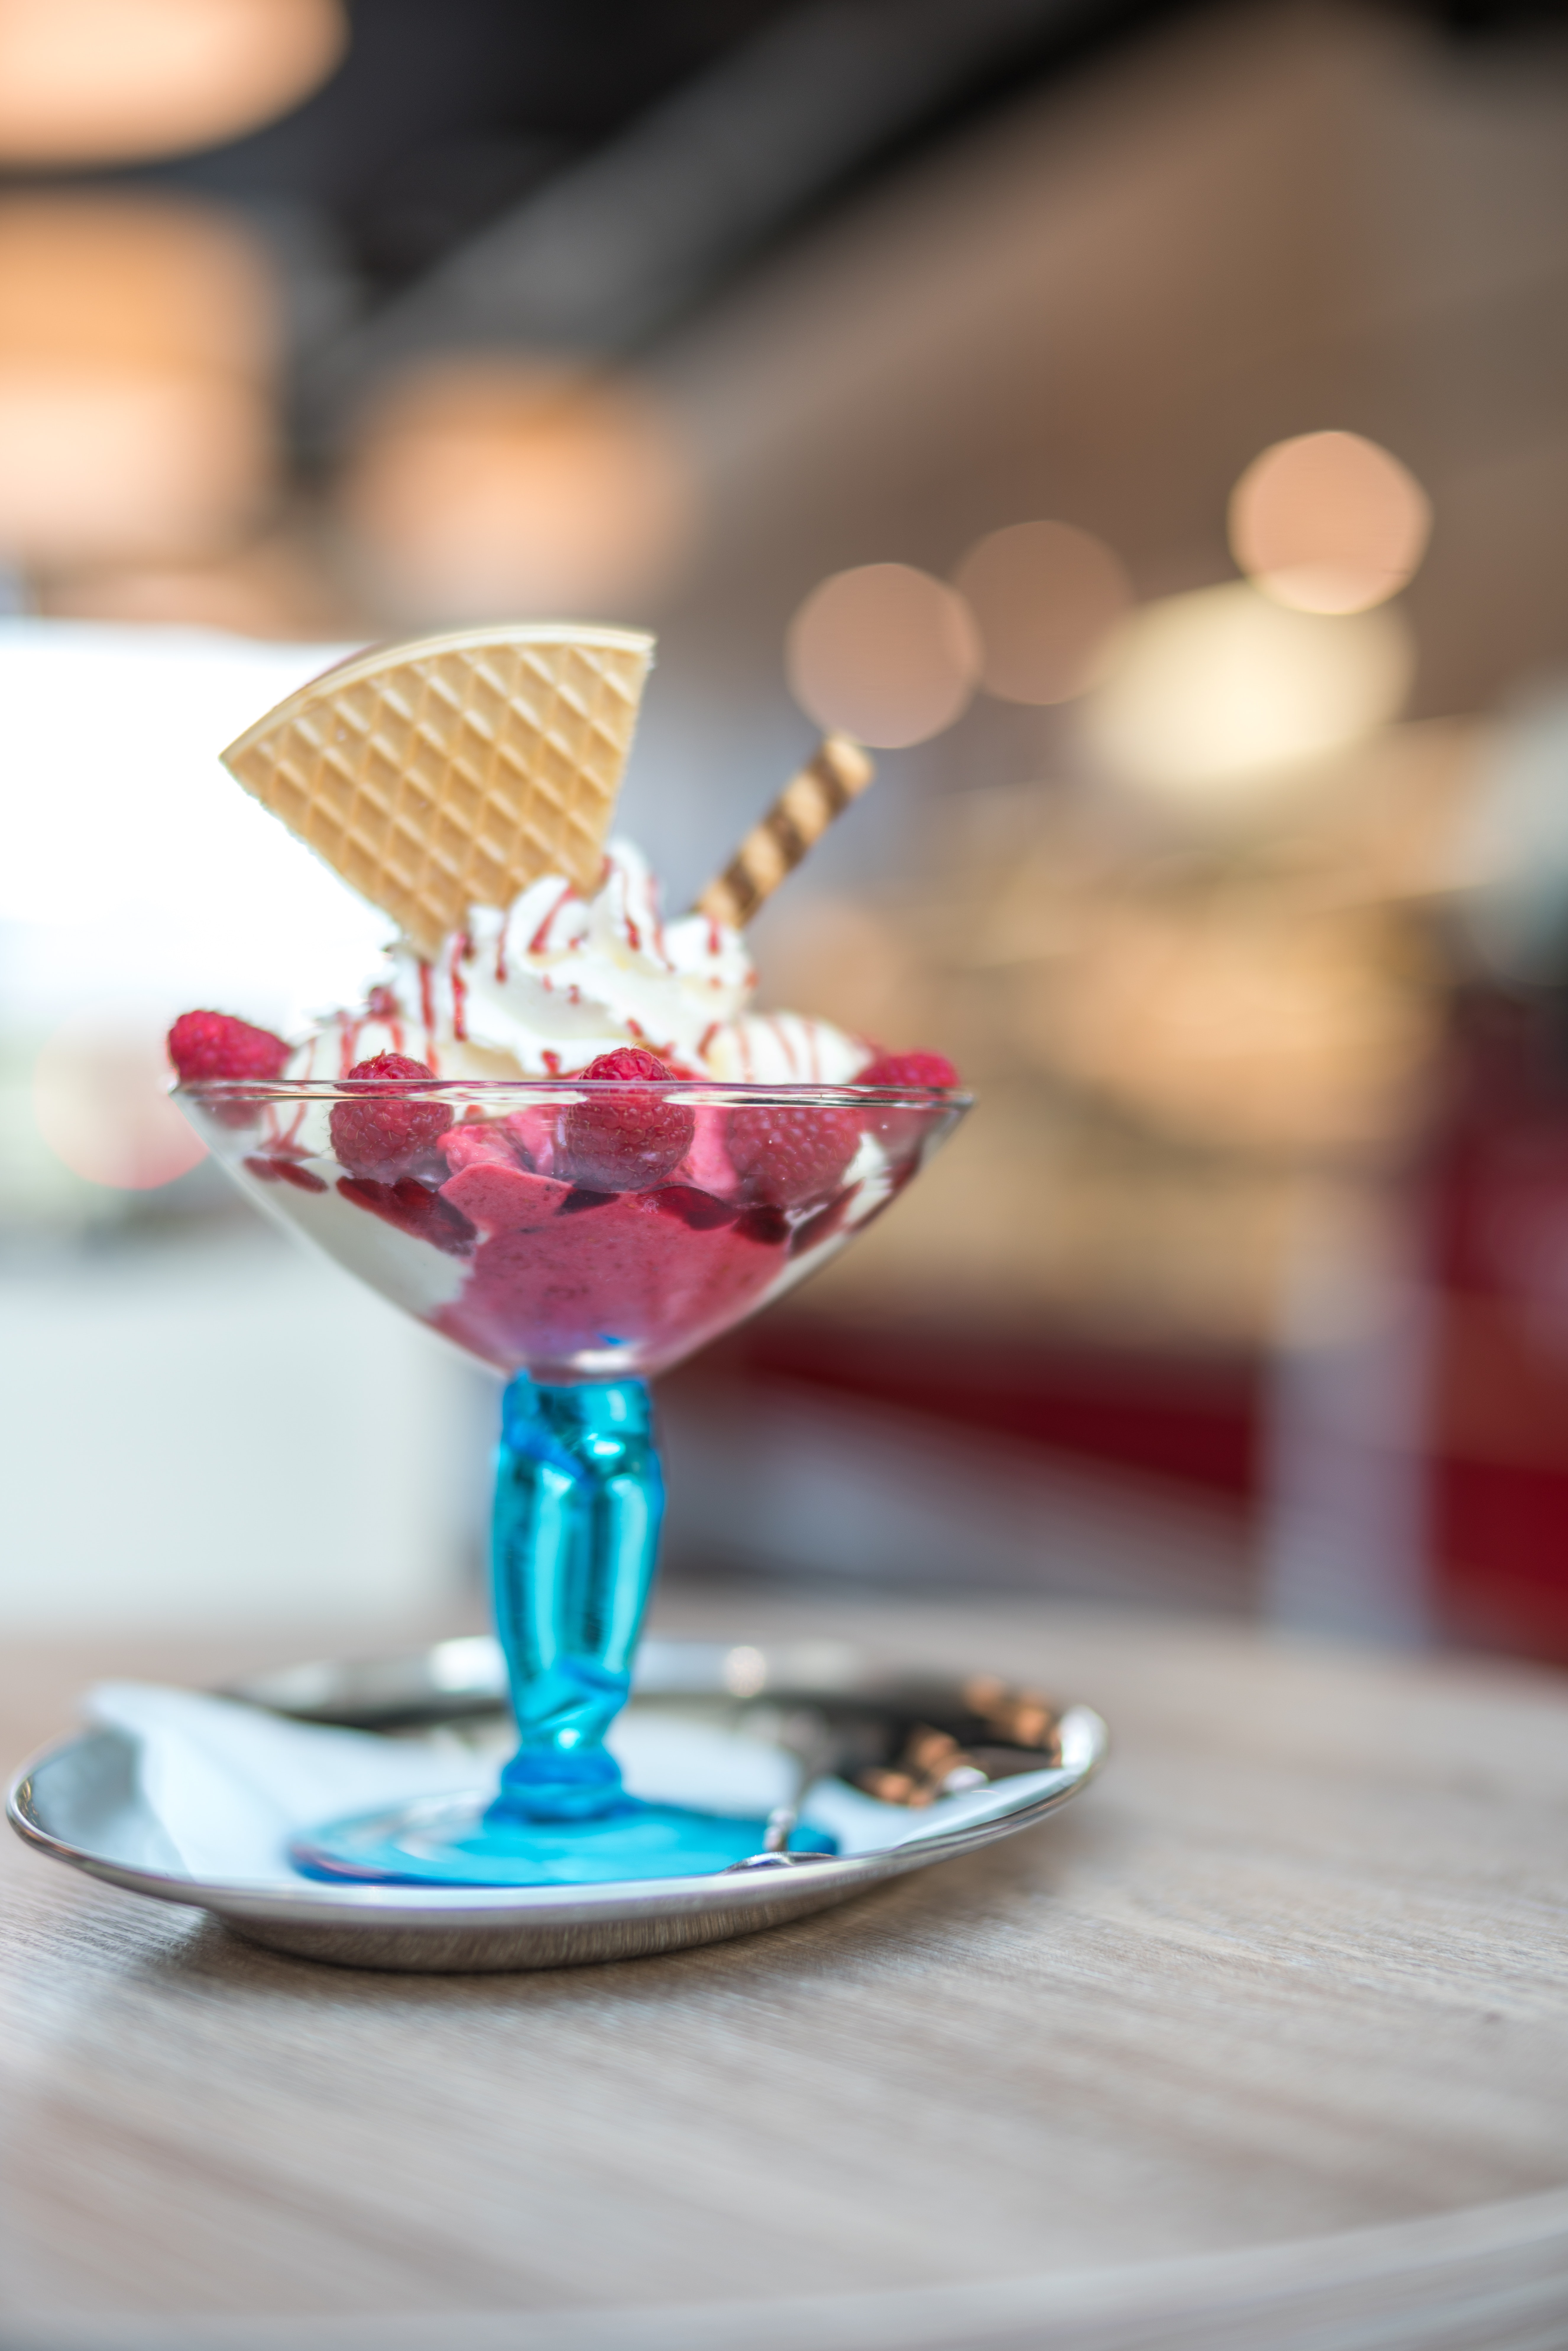
food, frozen dessert, sundae, dessert, ice cream, pink, sweetness, cream, cuisine, drink, whipped cream, dish, dairy, table, mascarpone, ingredient